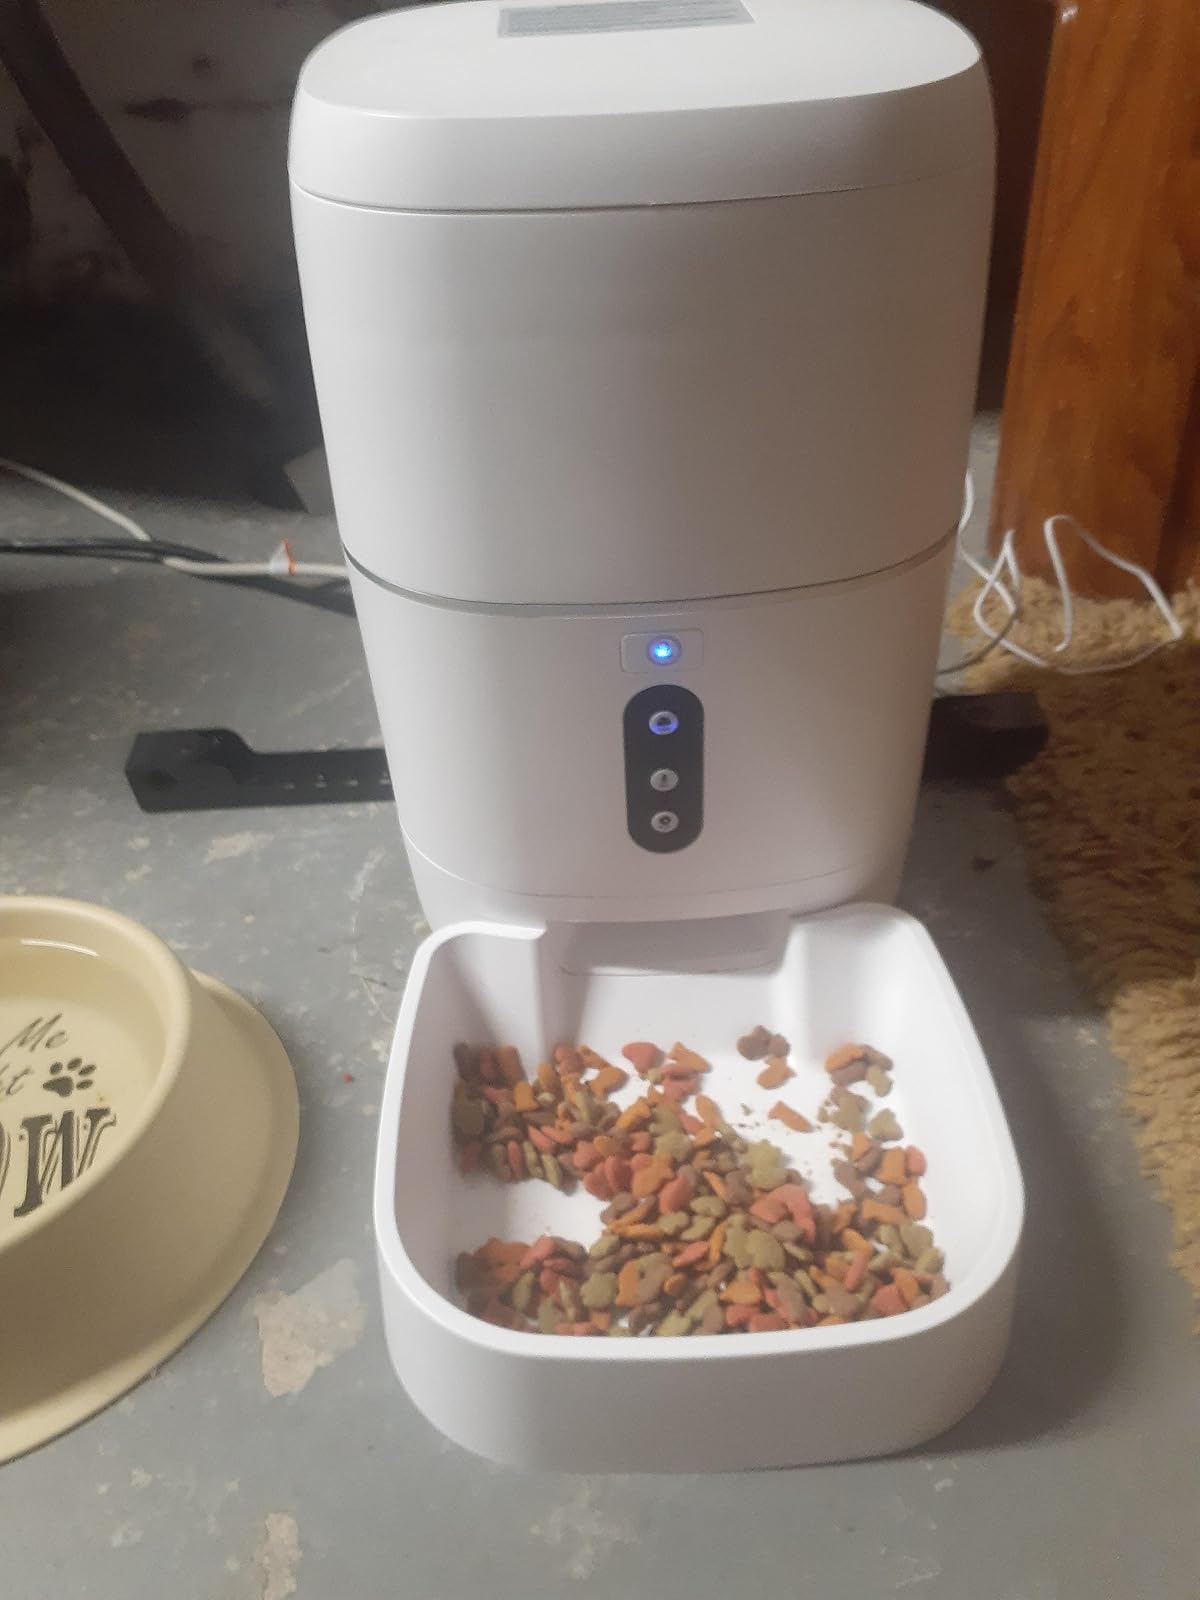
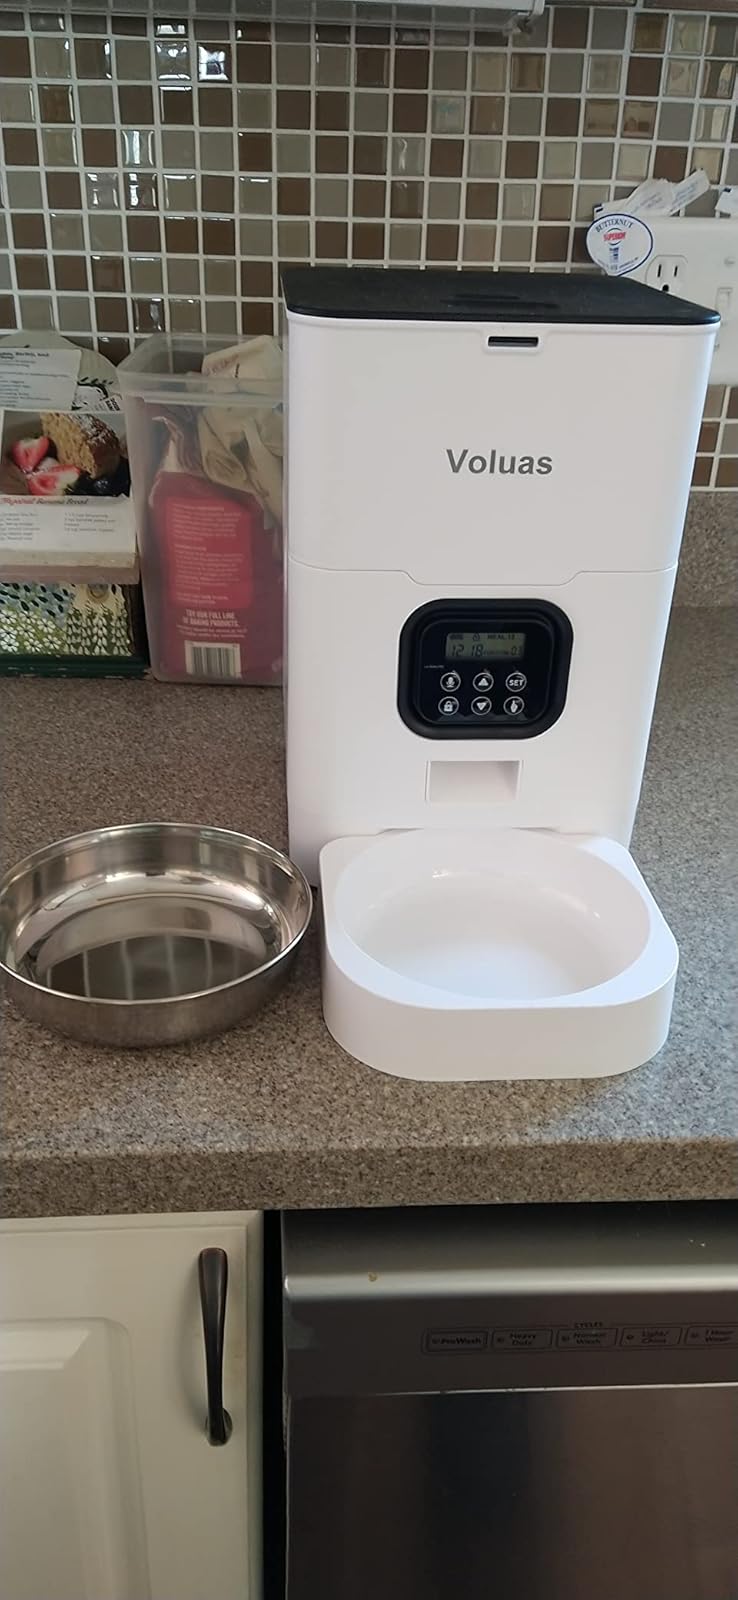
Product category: items_feeder
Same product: no